Maddie Ziegler

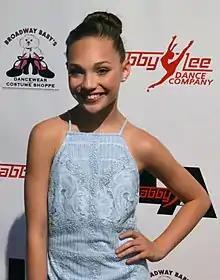
Ziegler in 2015

In 2012, Ziegler's first professional acting job was portraying the character Young Deb on an episode of the Lifetime series "Drop Dead Diva". In 2014, Ziegler appeared as a guest star in Episode 34 of "HitStreak Summer", a made-for-mobile series. She continued her acting career in 2015 with guest spots on the Disney Channel series "Austin & Ally" and ABC Family's "Pretty Little Liars". In January 2016, she guest starred in the episode "Ballet and the Beasts" on Nickelodeon's "Nicky, Ricky, Dicky & Dawn". She returned to "Nicky, Ricky, Dicky & Dawn" in January 2017 in the episode "Keeping Up with the Quadashians".